Gustavo Santos (politician)

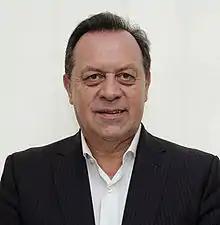
Gustavo Santos

Gustavo Santos is an Argentine politician. He was appointed minister of Tourism by Mauricio Macri. Since 2021, he has been a National Deputy elected in Córdoba for the Juntos por el Cambio coalition.